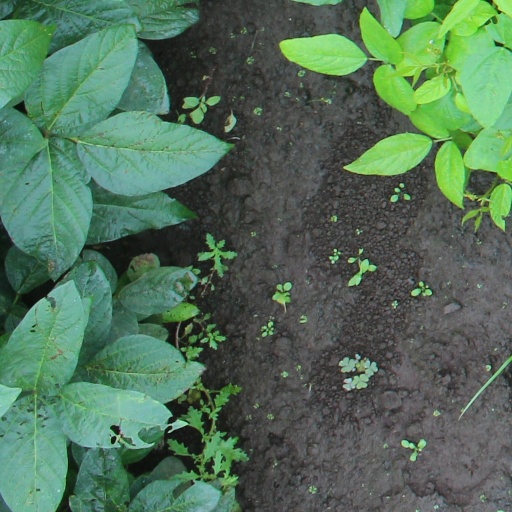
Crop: soybean